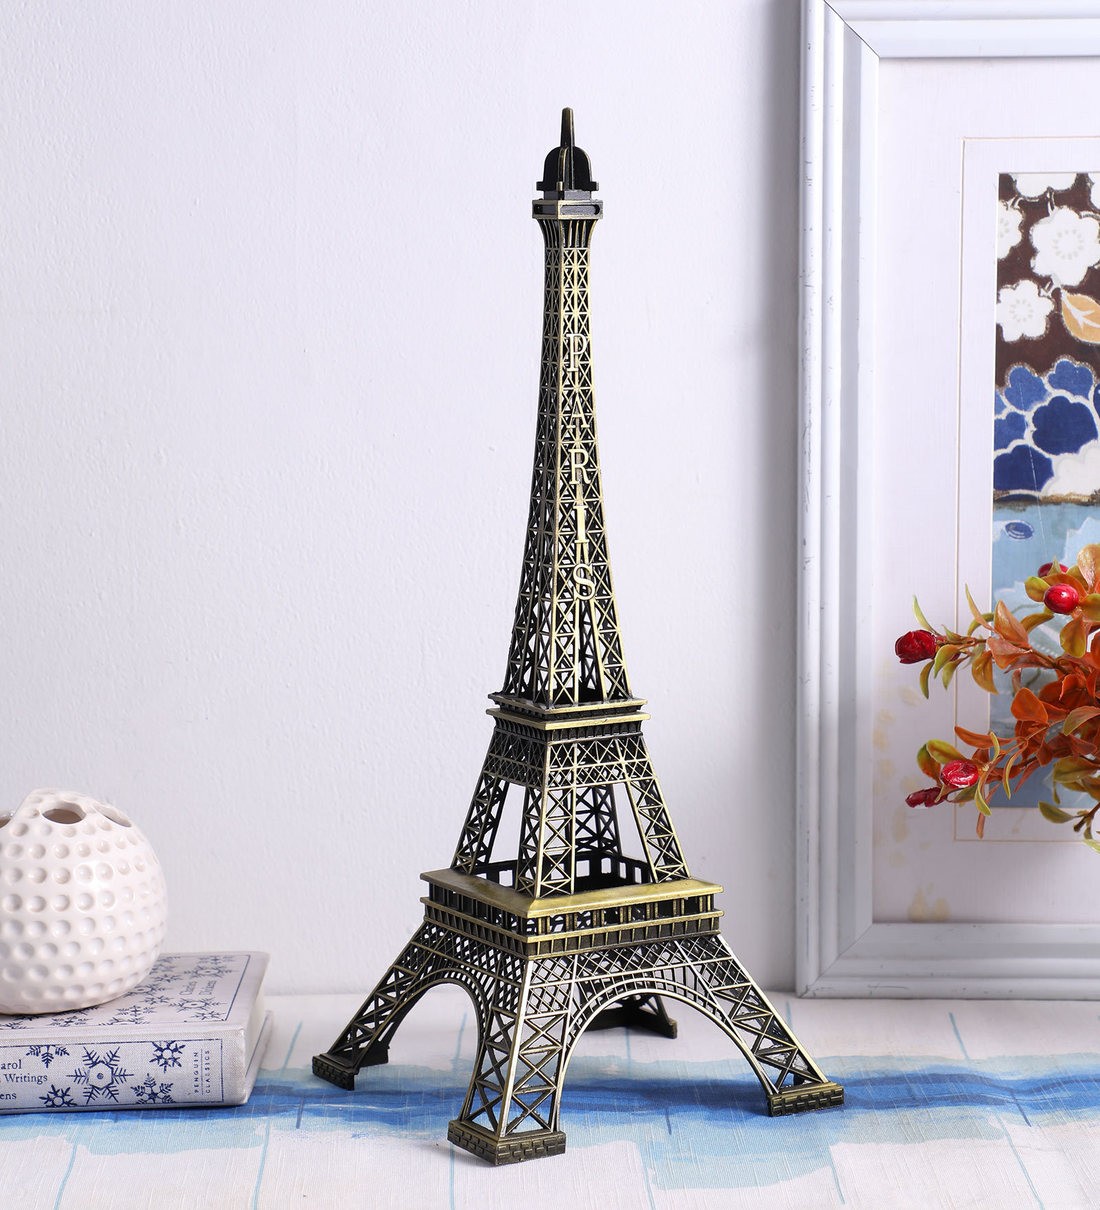
Landmark: Eiffel Tower